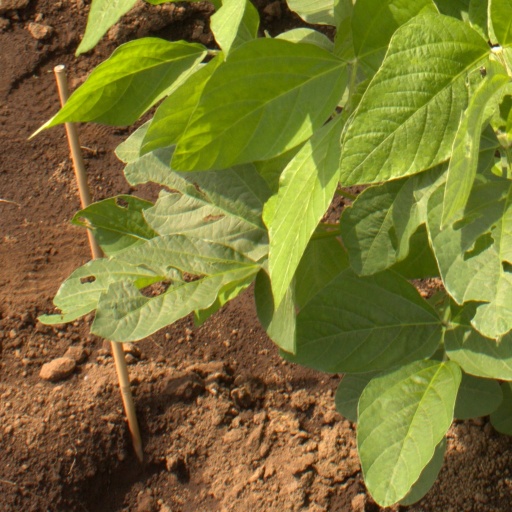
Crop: soybean